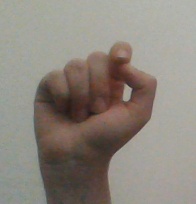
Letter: fa